Arumuka Navalar

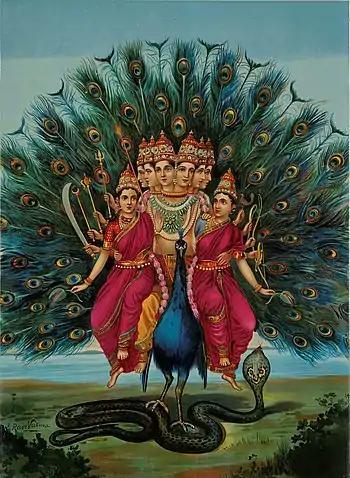
Murugan with his two wives. Arumuka Navalar published the "Tirumurukarrupatai", a devotional poem dedicated to Murugan.

While in India he published two texts, one was an educational tool (teachers guide) "Cüdãmani Nikantu", a sixteenth-century lexicon of simple verses and "Soundarya Lahari", a Sanskrit poem in praise of the Primeval Mother Goddess Parvati, geared towards devotion. These were the first effort at editing and printing Tamil works for Hindu Saiva students and devotees. His press was set up in a building that was donated by a merchant of Vannarpannai. It was named the "Vidyaanubalana yantra sala" (Preservation of Knowledge Press). The initial publications included "Bala Patam" (Lessons for Children) in 1850 and 1851. They were graded readers, simple in style, similar in organisation to those used in the Protestant schools. This was followed up by a third volume in 1860 and 1865. It consisted of thirty-nine advanced essays in clear prose, discussing subjects such as God, Saul, The Worship of God, Crimes against the Lord, Grace, Killing, Eating meat, Drinking liquor, Stealing, Adultery, Lying, Envy, Anger, and Gambling. These editions were in use in 2007.